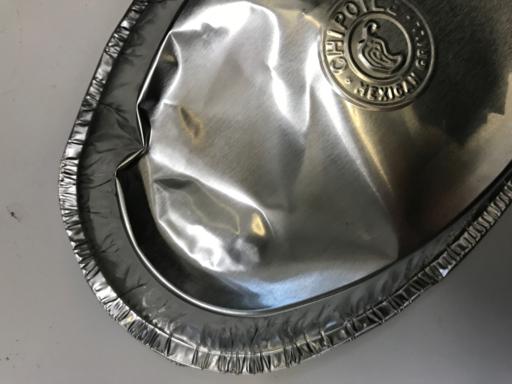
Waste category: metal